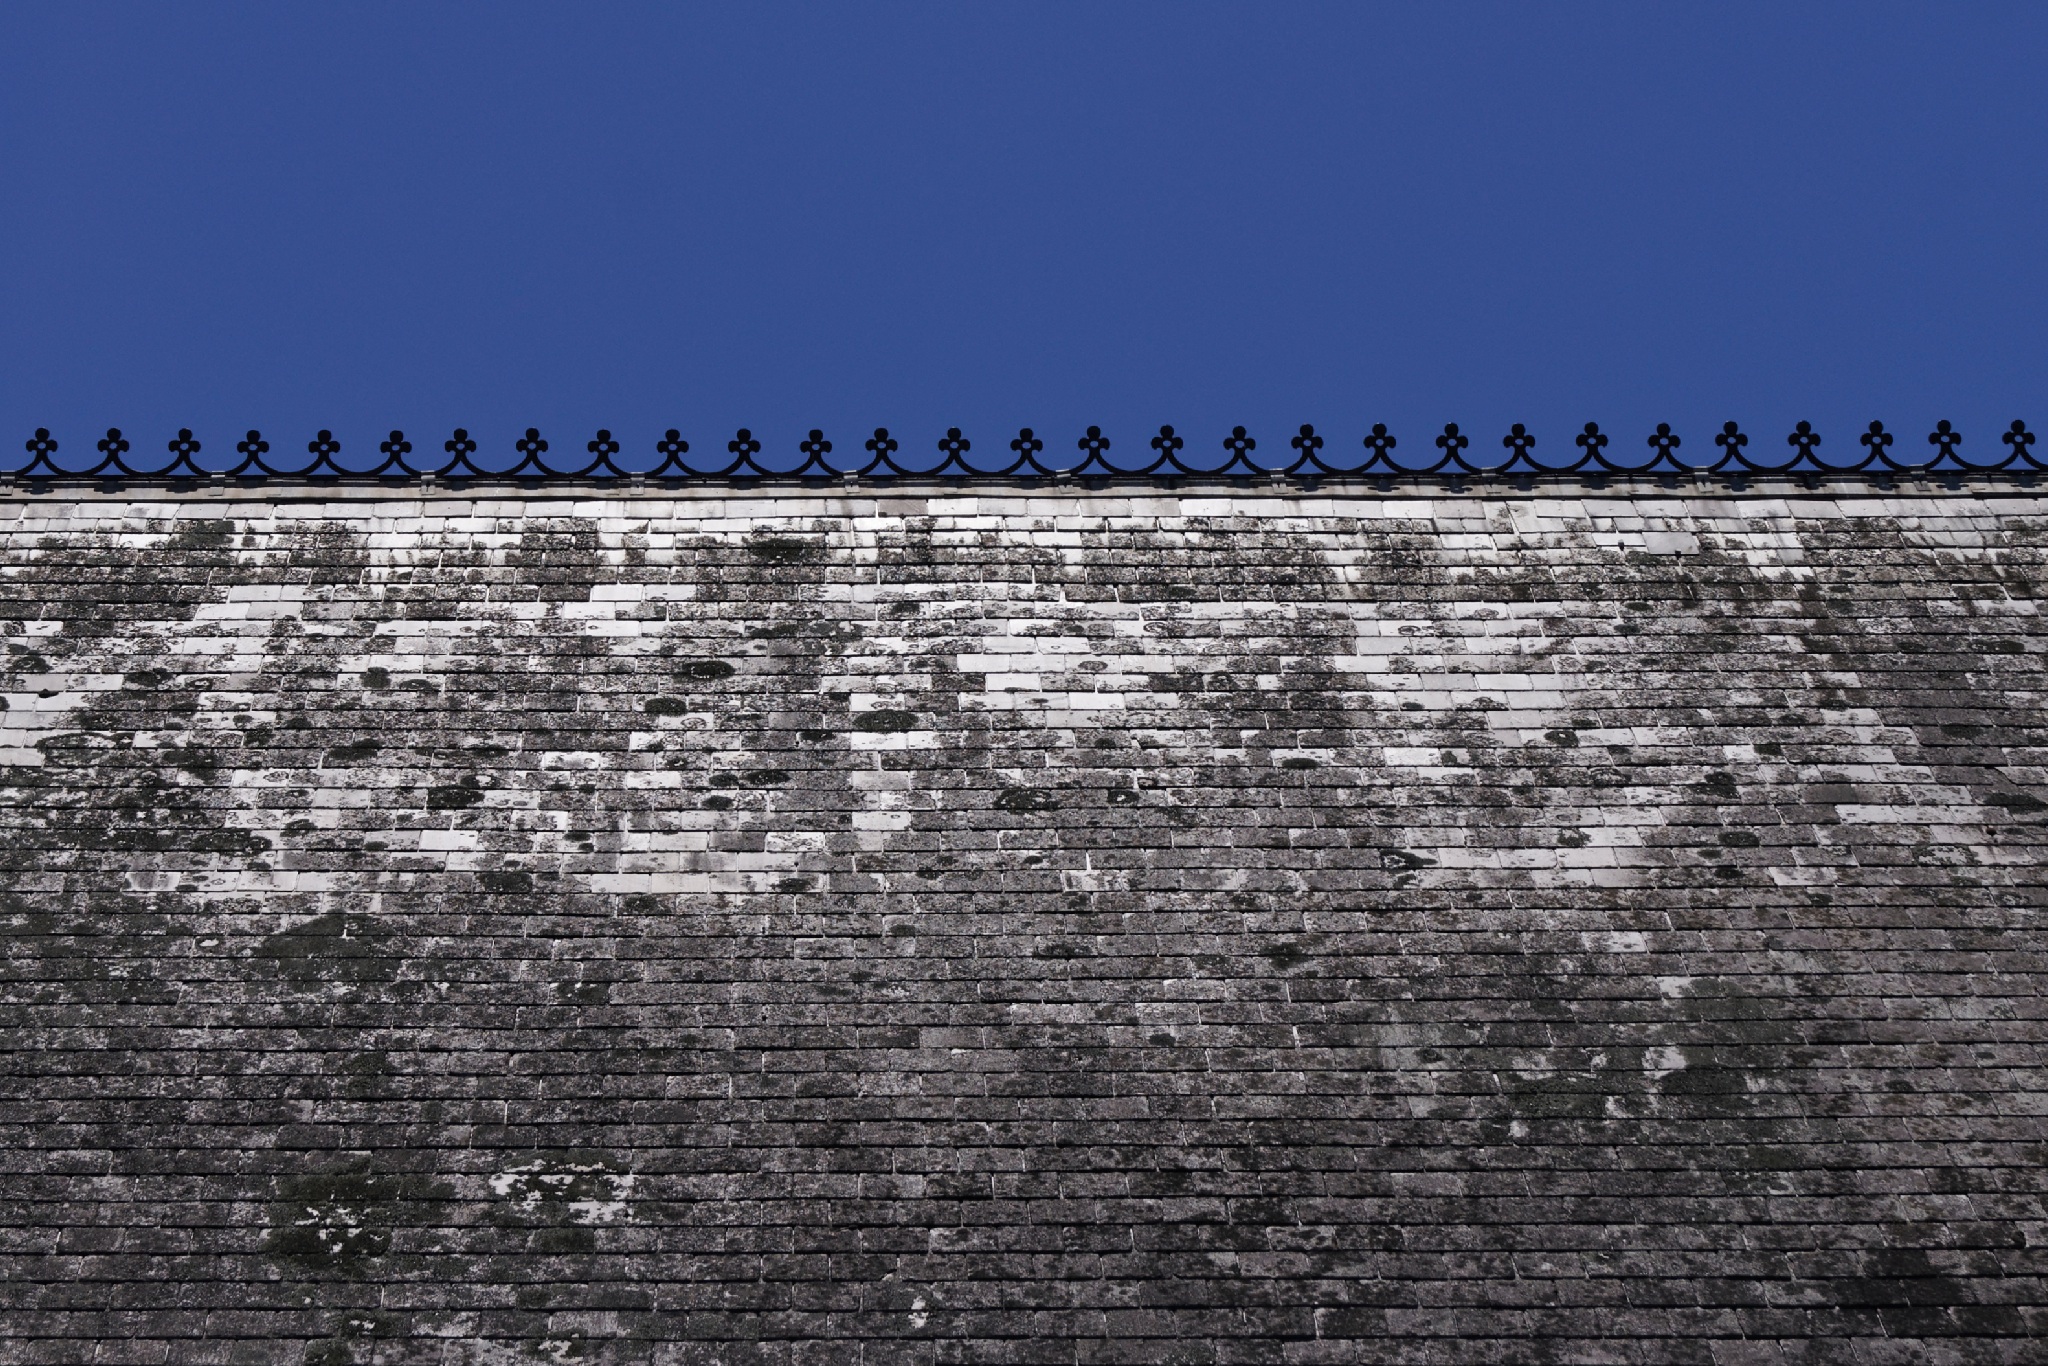
horizon, sky, wall, line, monochrome, brick